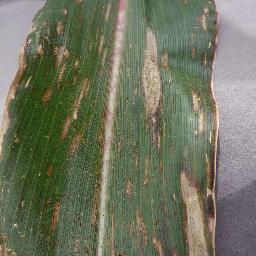
Label: Corn___Northern_Leaf_Blight